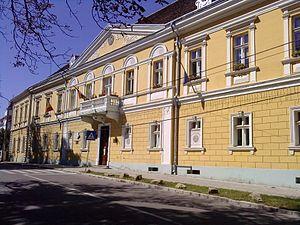
Sfântu Gheorghe est une ville du centre de la Roumanie, en Transylvanie, dans le Pays sicule, sur l'Olt.